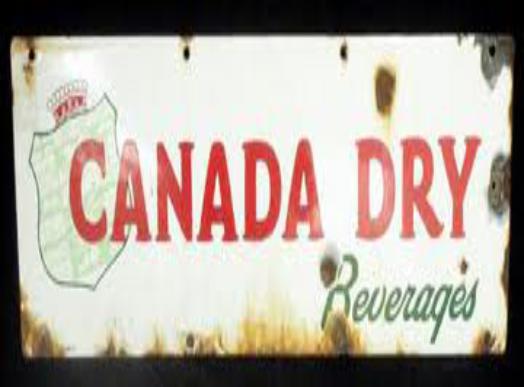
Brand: Canada Dry
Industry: Food